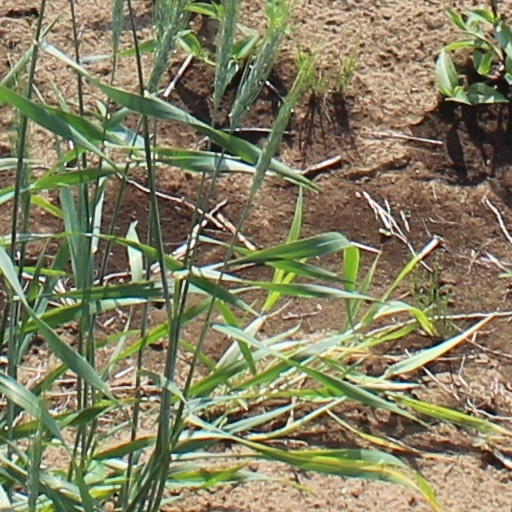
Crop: wheat